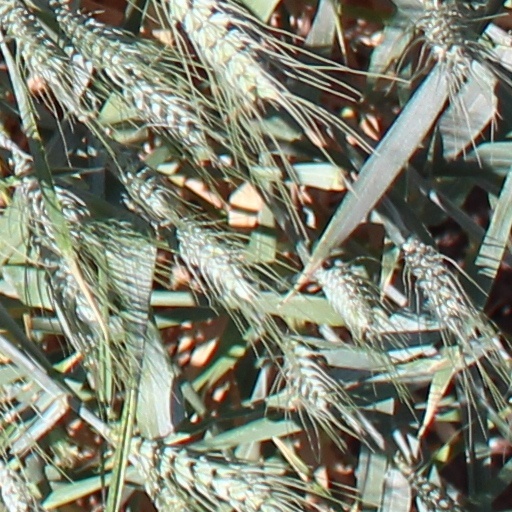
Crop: wheat